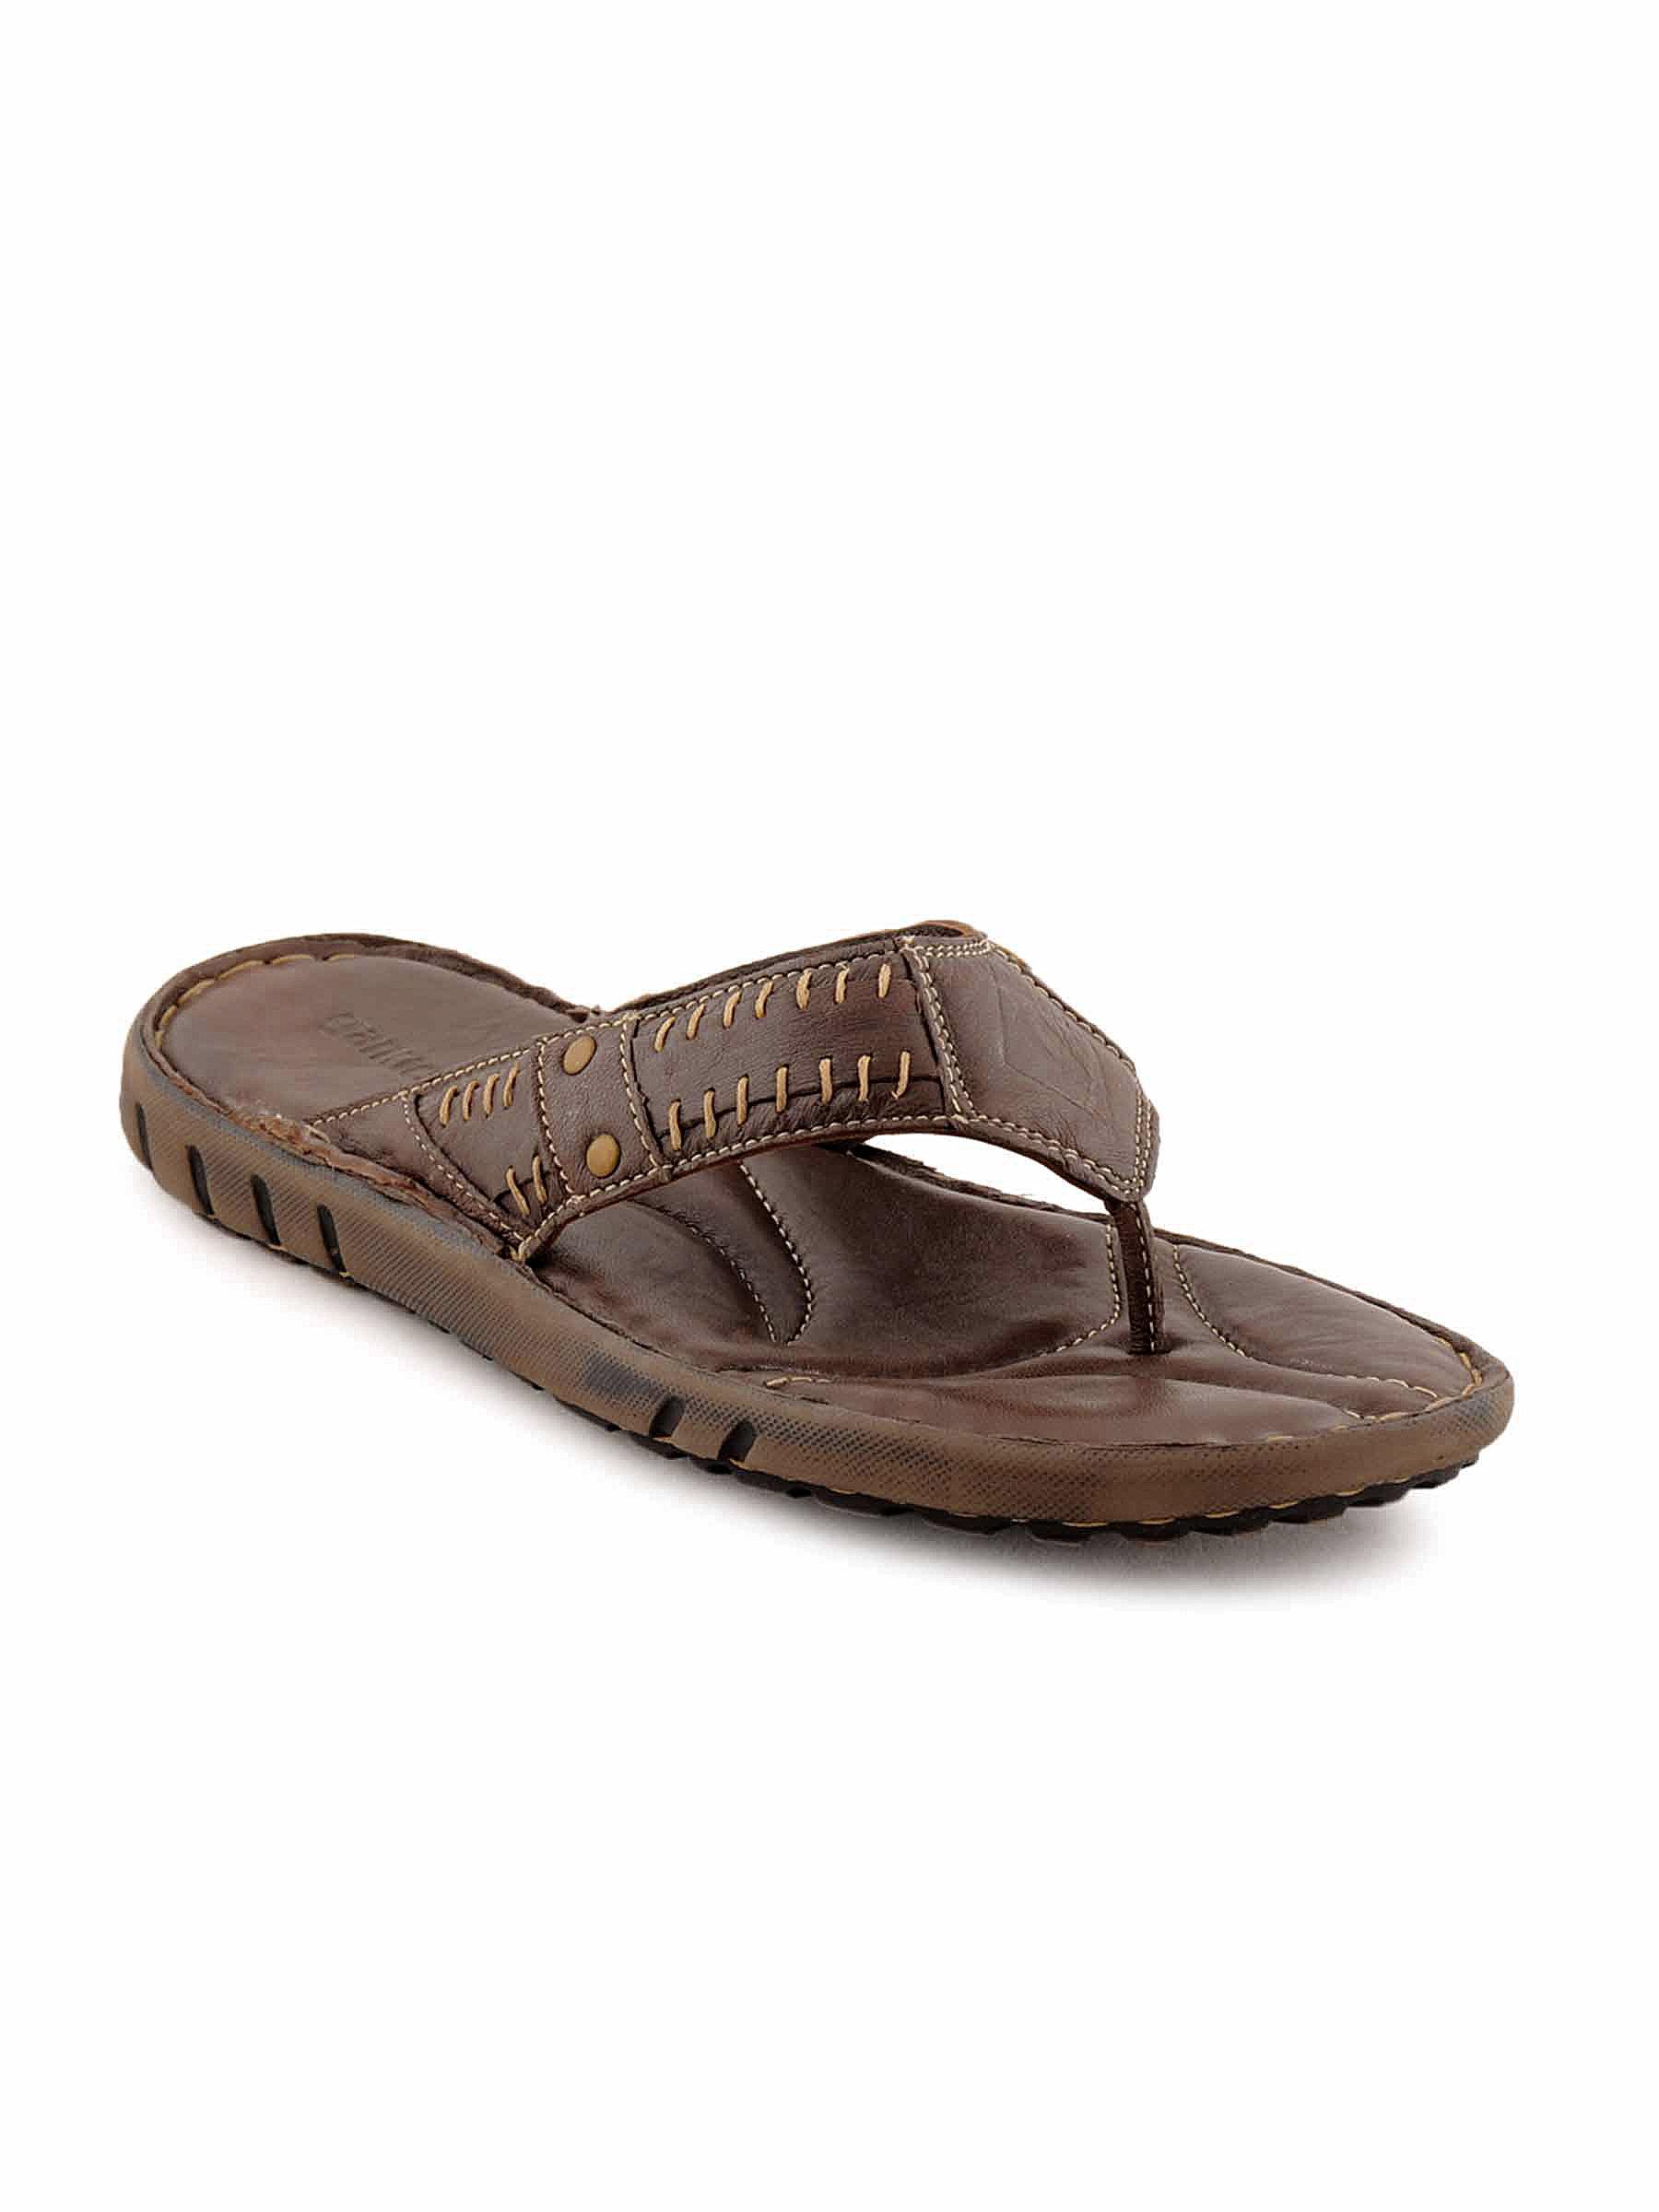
Ganuchi Men Casual Brown Sandals
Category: Footwear / Sandal / Sandals
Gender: Men
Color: Brown
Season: Fall 2011
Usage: Casual